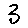
Label: 3